Tulad ng Dati

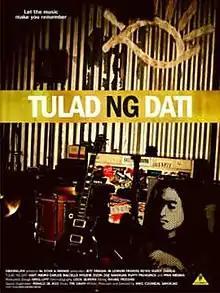
Theatrical poster

Tulad ng Dati (Filipino, "Just Like Before") is a Philippine independent film released in 2006. Director Mike Sandejas, calls the film "an alternate reality musical drama". The film's plot revolves around the Filipino rock band the Dawn, and the film itself is part-documentary, part-fiction; an inadvertent tribute to the Dawn founding member and guitarist Teddy Diaz, who was murdered in 1988, shortly after the band achieved commercial success.